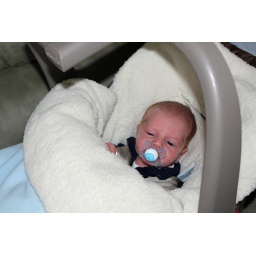
Cashen warmly wrapped in his car seat snuggly thing